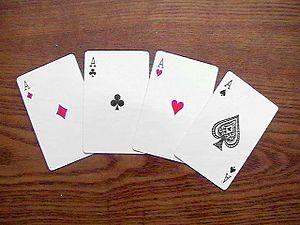
Les listes ci-dessous comparent divers ordres de grandeur de nombres positifs. Elles prennent comme exemple des décomptes d'objets, des nombres sans dimension et des probabilités.